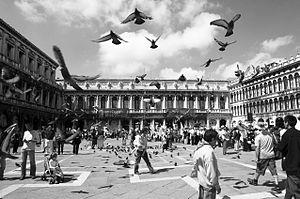
Venise est une ville côtière du nord-est de l'Italie, sur les rives de la mer Adriatique. Elle s'étend sur un ensemble de 121 petites îles séparées par un réseau de canaux et reliées par 435 ponts. Située au milieu de la lagune vénète, entre les estuaires du Pô et du Piave, Venise est renommée pour cet emplacement exceptionnel ainsi que pour son architecture et son patrimoine culturel, qui lui valent une inscription au patrimoine mondial de l'UNESCO.